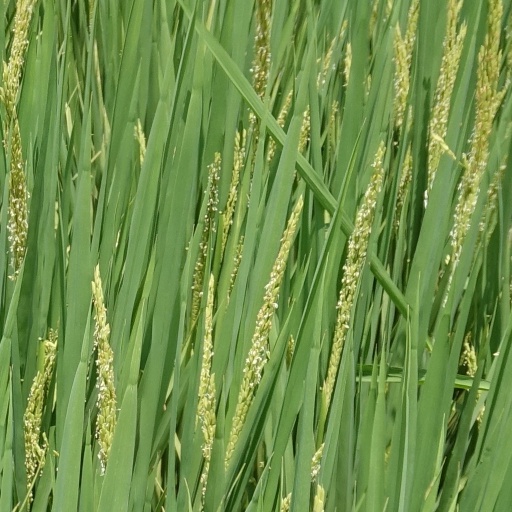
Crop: rice